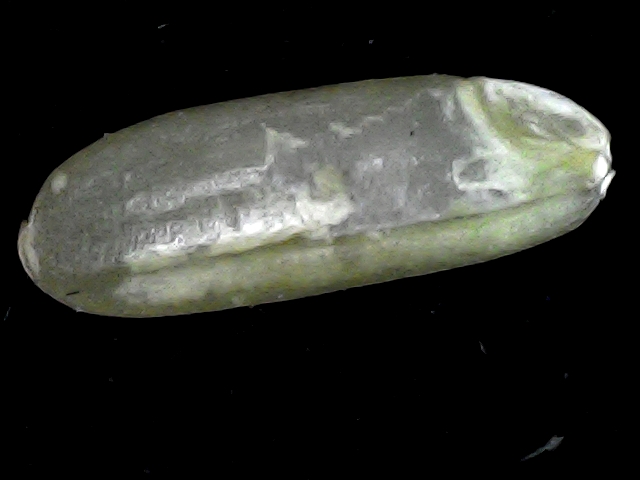
Rice variety: BR23